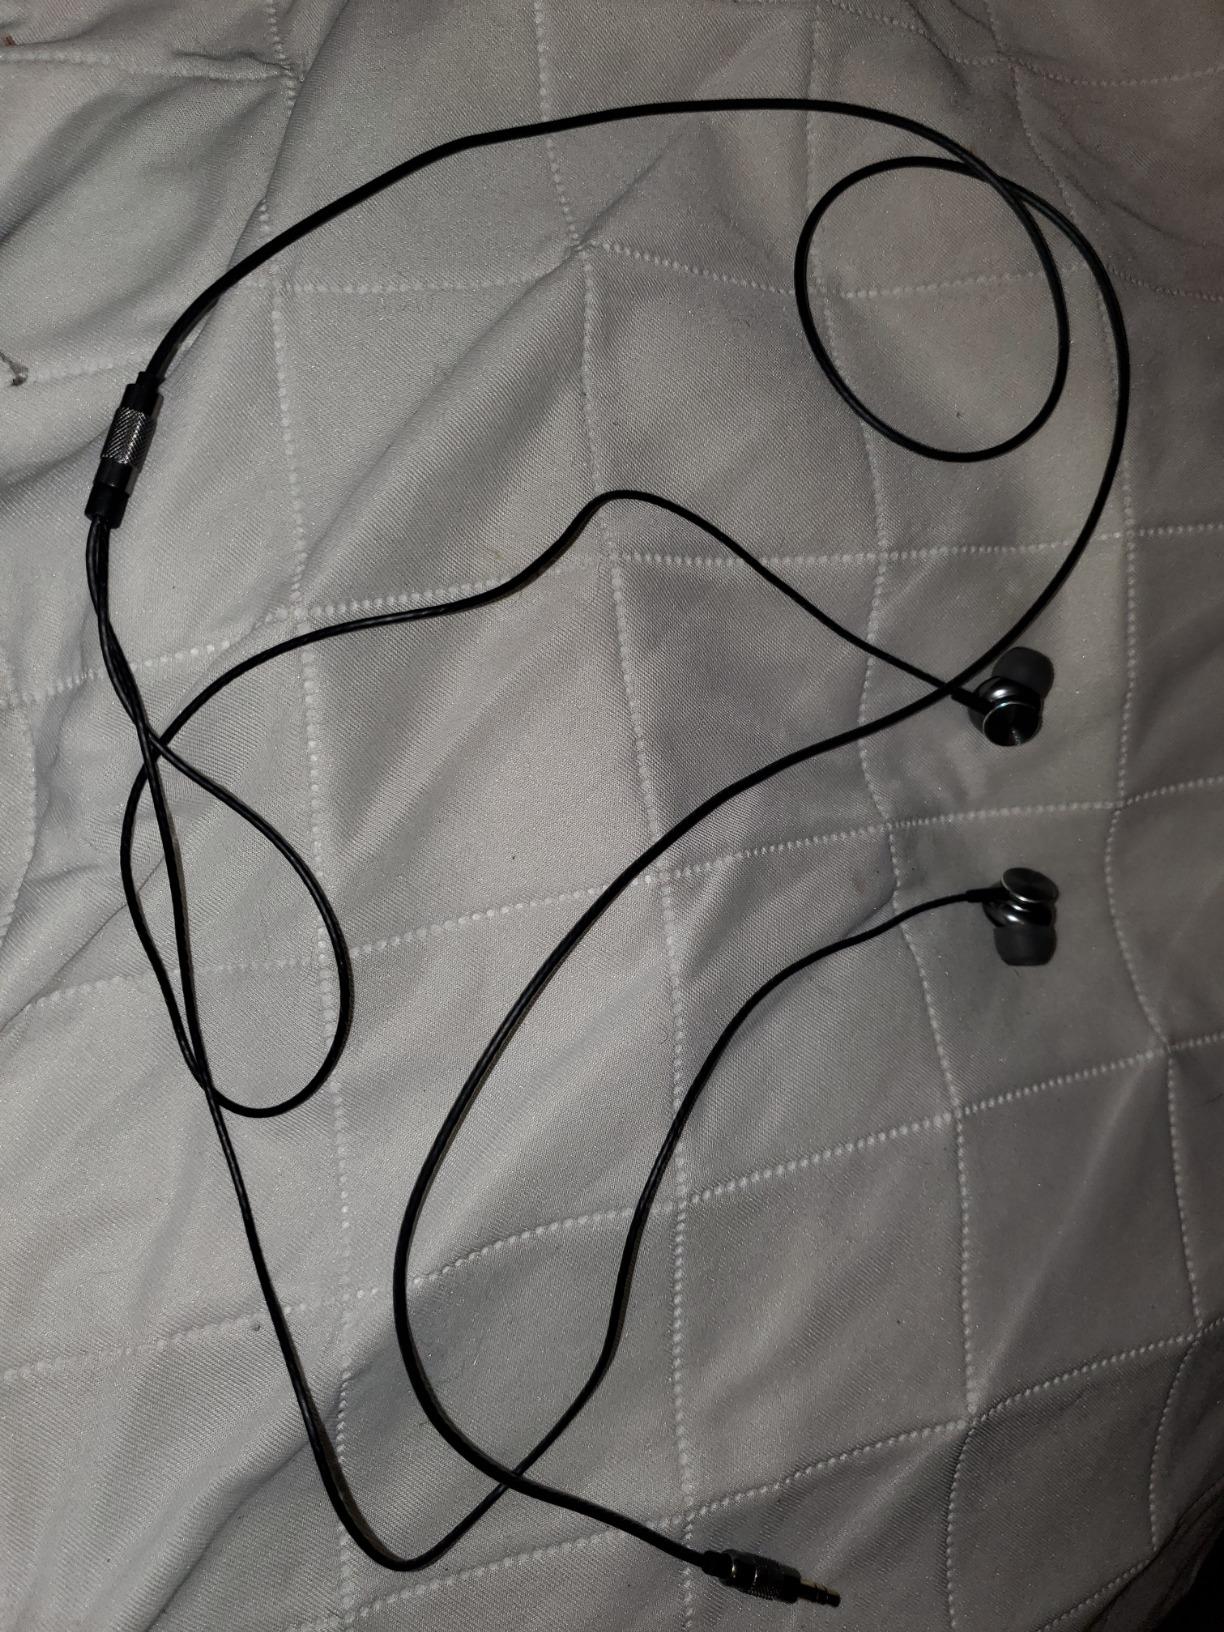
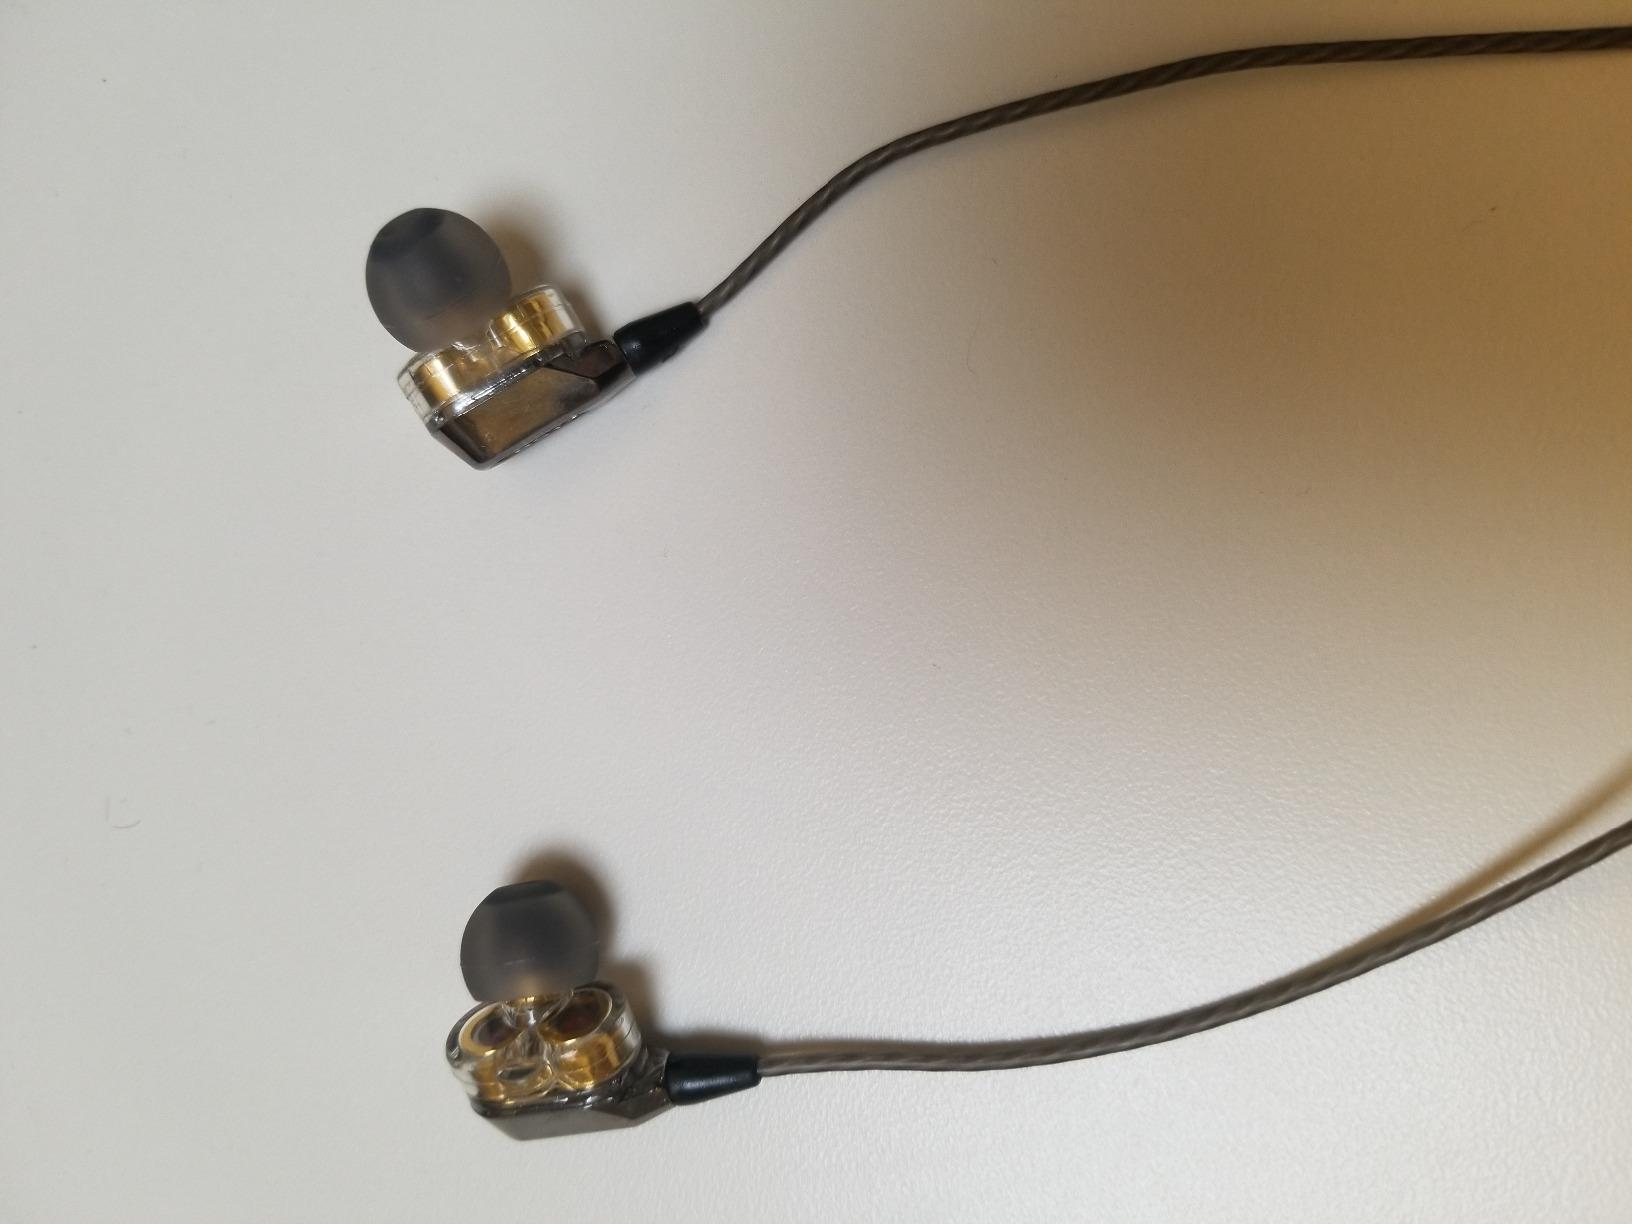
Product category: headphones
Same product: no